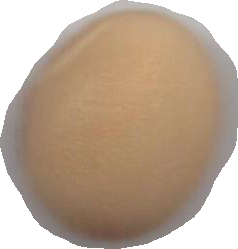
Variety: Anjasmoro